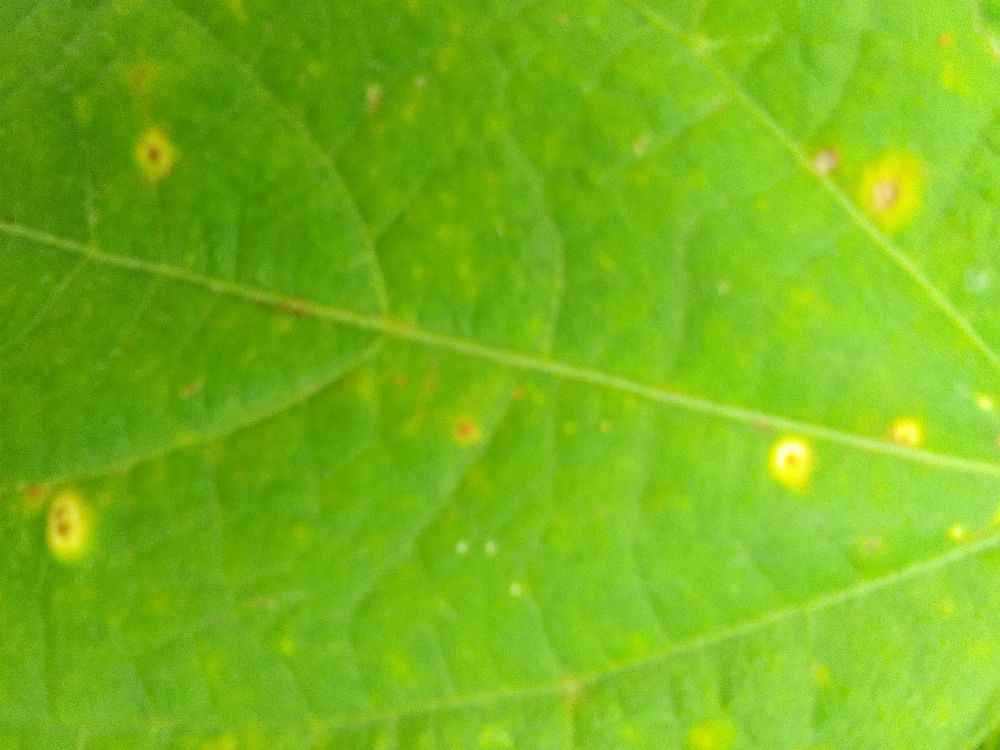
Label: rust